German war crimes

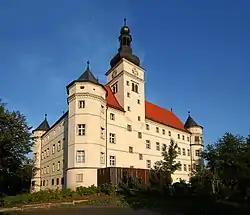
Hartheim Euthanasia Centre, where over 18,000 people were killed in "Aktion T4"

Documentation regarding German war crimes in World War I was seized and destroyed by Nazi Germany during World War II, after occupying France, along with monuments commemorating their victims.